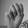
ASL letter: M